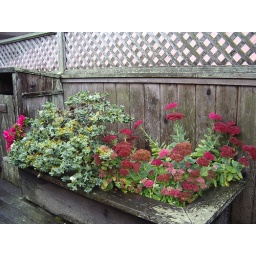
More flower boxes in the town of Mendocino.